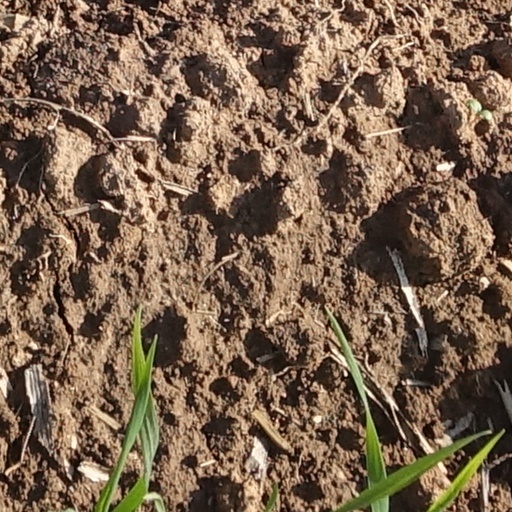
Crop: wheat